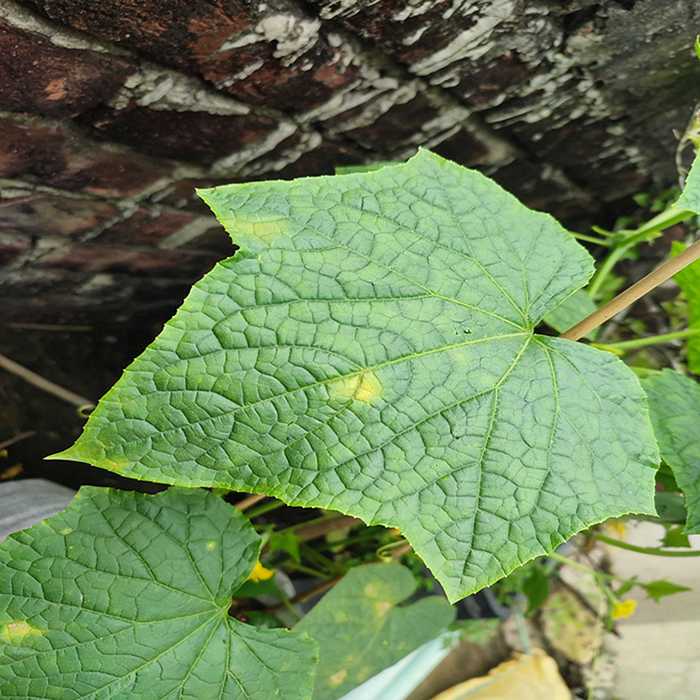
Plant: Cucumber
Label: Downy mildew